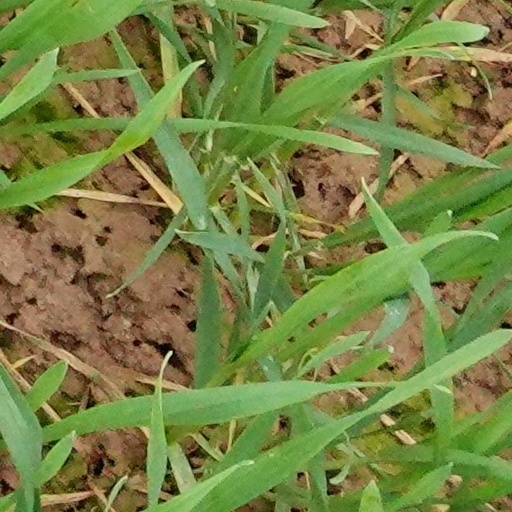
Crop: wheat